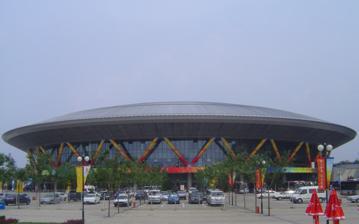
Building: Laoshan Velodrome
Country: China
Year built: 2007
Sports venue in Beijing, China The Laoshan Velodrome Interior during the 2008 Summer Olympics The Laoshan Velodrome ( Chinese : 老山自行车馆 ; pinyin : Lǎoshān Zìxíngchēguǎn ) is a velodrome that is located in Laoshan, Shijingshan District , Beijing , China . It was built for the 2008 Summer Olympics . The venue was tested during the UCI Track World Cup in December 2007. The velodrome hosted track cycling disciplines during the Olympics. It has a capacity of 6,000 spectators, a 250-metre oval shaped track, and a total land surface of 32,920 square metres. The Laoshan Velodrome will be used for international and national cycling competitions and training after the Olympic Games. The seating capacity may be reduced to 3,500. The velodrome was designed by Schuermann Architects, designers of the ADT Event Center in Carson, CA and the UCI Cycling Center in Aigle, Switzerland . See also List of cycling tracks and velodromes References